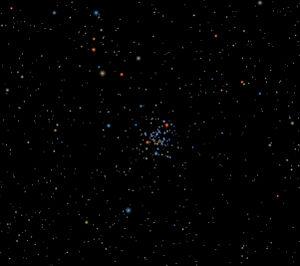
Voici une liste non exhaustive d'amas stellaires, classée par ordre alphabétique de constellations.